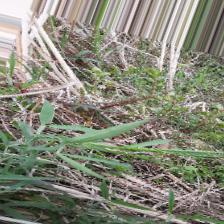
Label: Normal